Naoto Kan

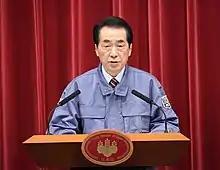
Kan giving a press conference on the day of the Fukushima nuclear accident.

After the earthquake and tsunami in northeastern Japan on the afternoon of March 11, 2011, Kan flew by helicopter to the Fukushima I Nuclear Power Plant early the next morning, and was thereafter heavily involved in efforts to effectively respond to the Fukushima nuclear accident.